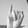
ASL letter: I